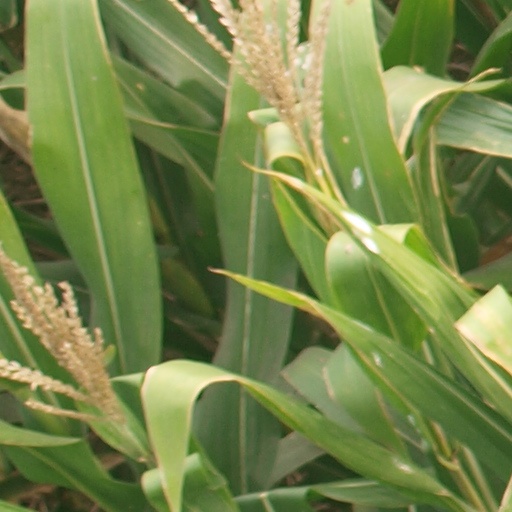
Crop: maize; corn